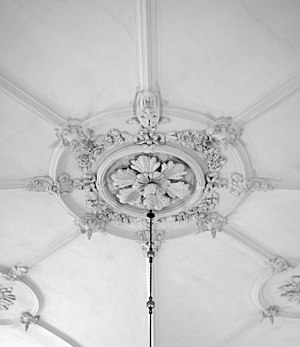
Holmens Kirke / Interiør
Blomsterroset i korsskæringen
Holmens Kirke er en kirke i København ved Holmens Kanal i Indre By. Den er sognekirke for både Bremerholmen/Gammelholmen, Slotsholmen og for søens folk, herunder Søværnet. Den er også hovedkirke i Holmens Provsti, og dens førstepræst har titel af Holmens provst.